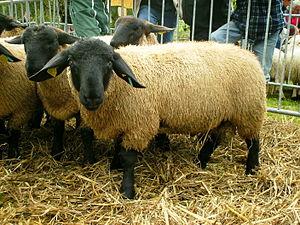
Moutons de race ""Suffolk""
Le suffolk est une race ovine originaire d'Angleterre. Cette race a été introduite en France à la fin du XIXᵉ siècle et y a pris son essor à partir des années 1960, quand les éleveurs ont cherché à sélectionner des animaux mieux adaptés au climat français.
On dénombre une soixantaine de races ovines en France dont certaines sont aujourd'hui des races dites de conservatoire et beaucoup classées par le Bureau des ressources génétiques dans la liste des races en danger.